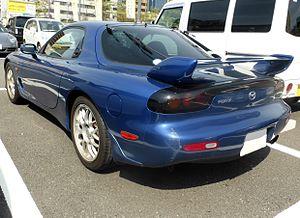
La RX-7 est une automobile à moteur rotatif produite par le constructeur japonais Mazda. C'est un modèle de voiture qui évoluera au cours du temps et plusieurs versions de celle-ci verront le jour. Ainsi vont naître successivement la SA22C, la FB3S, puis la FC3S, et enfin la FD3S.